Air University (United States Air Force)

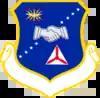
Civil Air Patrol emblem

Although previously under the Holm Center, administration and authority of the Civil Air Patrol was transferred to Air Forces Northern-1st Air Force (AFNORTH-1AF), an Air Combat Command (ACC) organization at Tyndall AFB, Florida in 2016. HQ CAP-USAF and the collocated National Headquarters, Civil Air Patrol remains as a tenant command at Maxwell AFB.